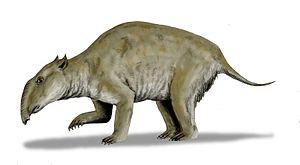
Les Palorchestidae forment une famille éteinte de mammifères marsupiaux qui regroupe quatre genres avec neuf espèces décrites.